Dendera zodiac

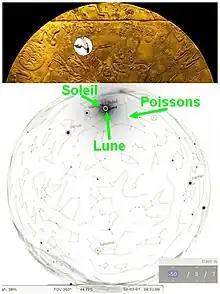
Solar eclipse on 7 March 51 BC

During the Napoleonic campaign in Egypt, Vivant Denon drew the circular zodiac, the more widely known one, and the rectangular zodiacs. In 1802, after the Napoleonic expedition, Denon published engravings of the temple ceiling in his "Voyage dans la Basse et la Haute Egypte". These elicited a controversy as to the age of the zodiac representation, ranging from tens of thousands to a thousand years to a few hundred, and whether the zodiac was a planisphere or an astrological chart. Sébastien Louis Saulnier, an antique dealer, commissioned Claude Lelorrain to remove the circular zodiac with saws, jacks, scissors and gunpowder. The zodiac ceiling was moved in 1821 to Restoration Paris and, by 1822, was installed by Louis XVIII in the Royal Library (later called the National Library of France). In 1922 the zodiac was moved from there to the Louvre. In 2022 Egyptologist Zahi Hawass started a petition to bring the ancient work back to Egypt, along with the Rosetta Stone and other artifacts.